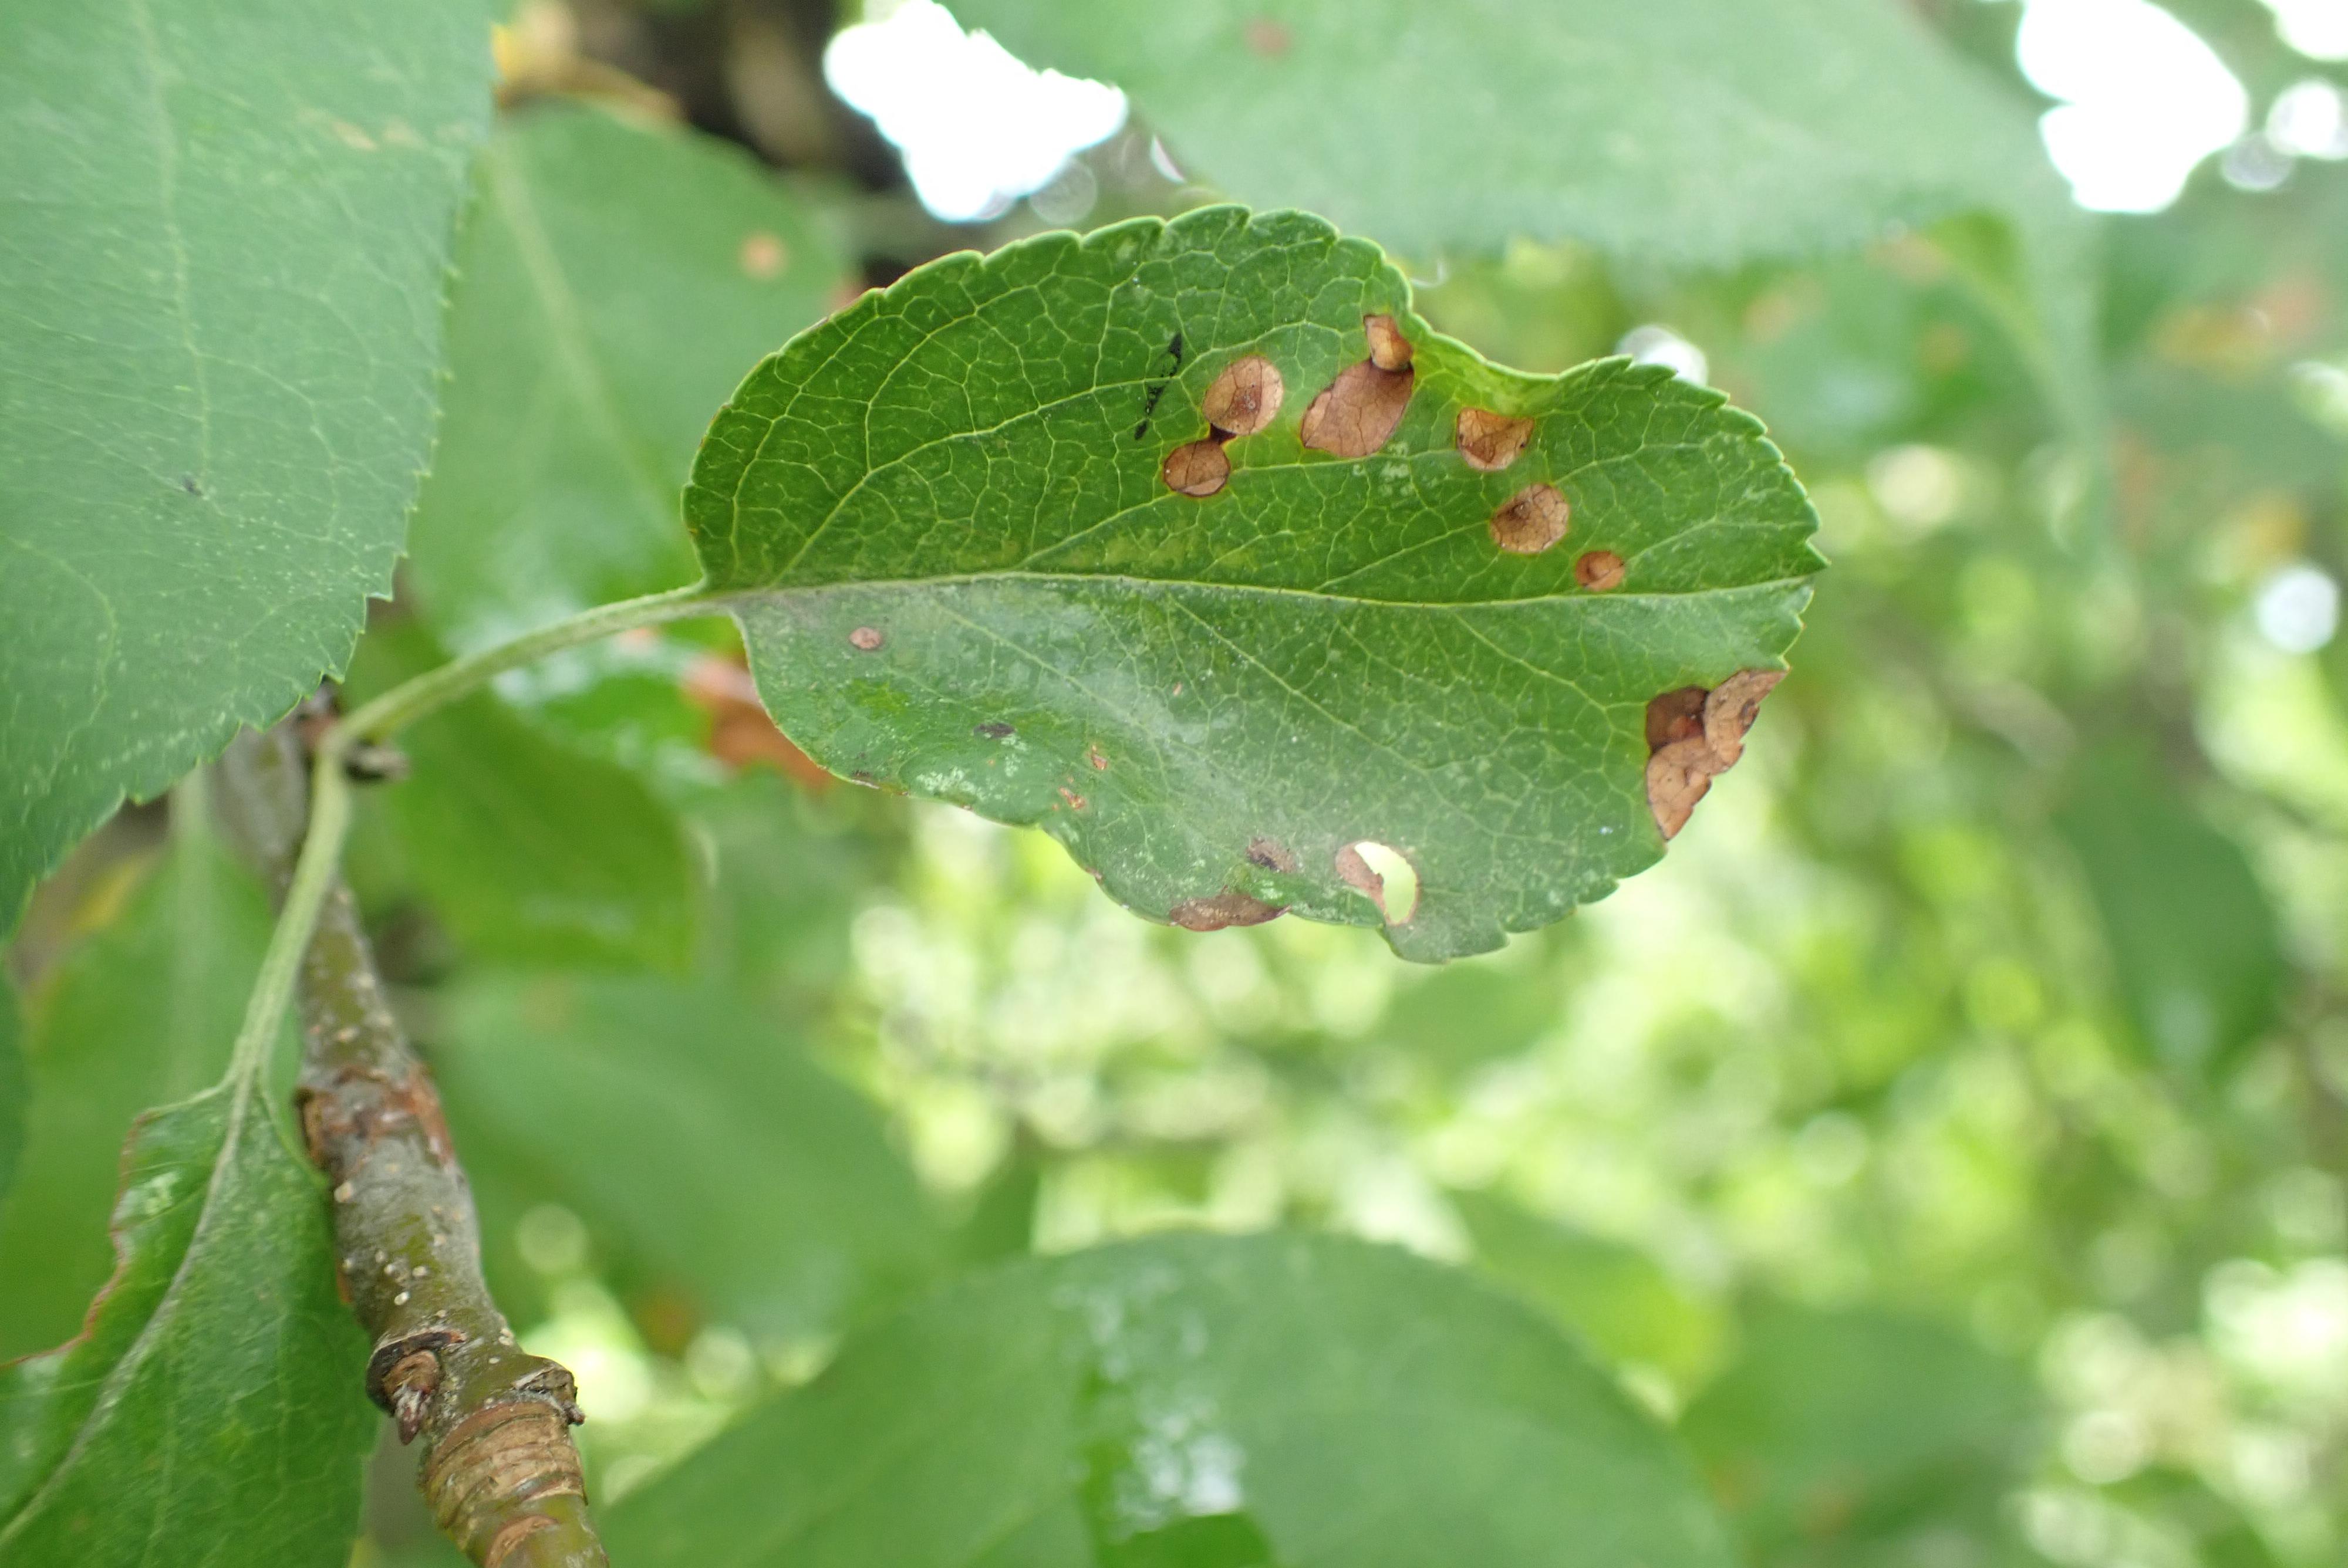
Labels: frog_eye_leaf_spot